Toolangi State Forest

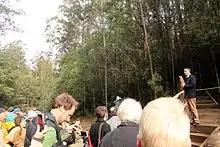
Federal Environment Minister Mark Butler opening the Kalatha walk on National Tree Day, July 28, 2013, Sylvia Creek Rd, Toolangi, Victorian Central Highlands

After the Black Saturday bushfires of 2009, the Toolangi and Castella community proposed to construct a walk to the Kalatha Giant tree located at Kalatha Creek in the Toolangi State Forest. The Kalatha Giant Tree Walk Forest project was funded by the Victorian Bushfires Appeal Fund and was declared open by the federal Minister for the Environment, the Hon. Mark Butler, on 28 July, National Tree Day.